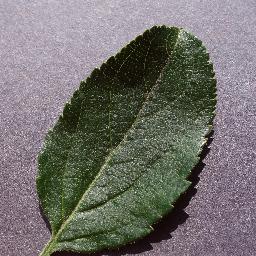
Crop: apple
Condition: healthy